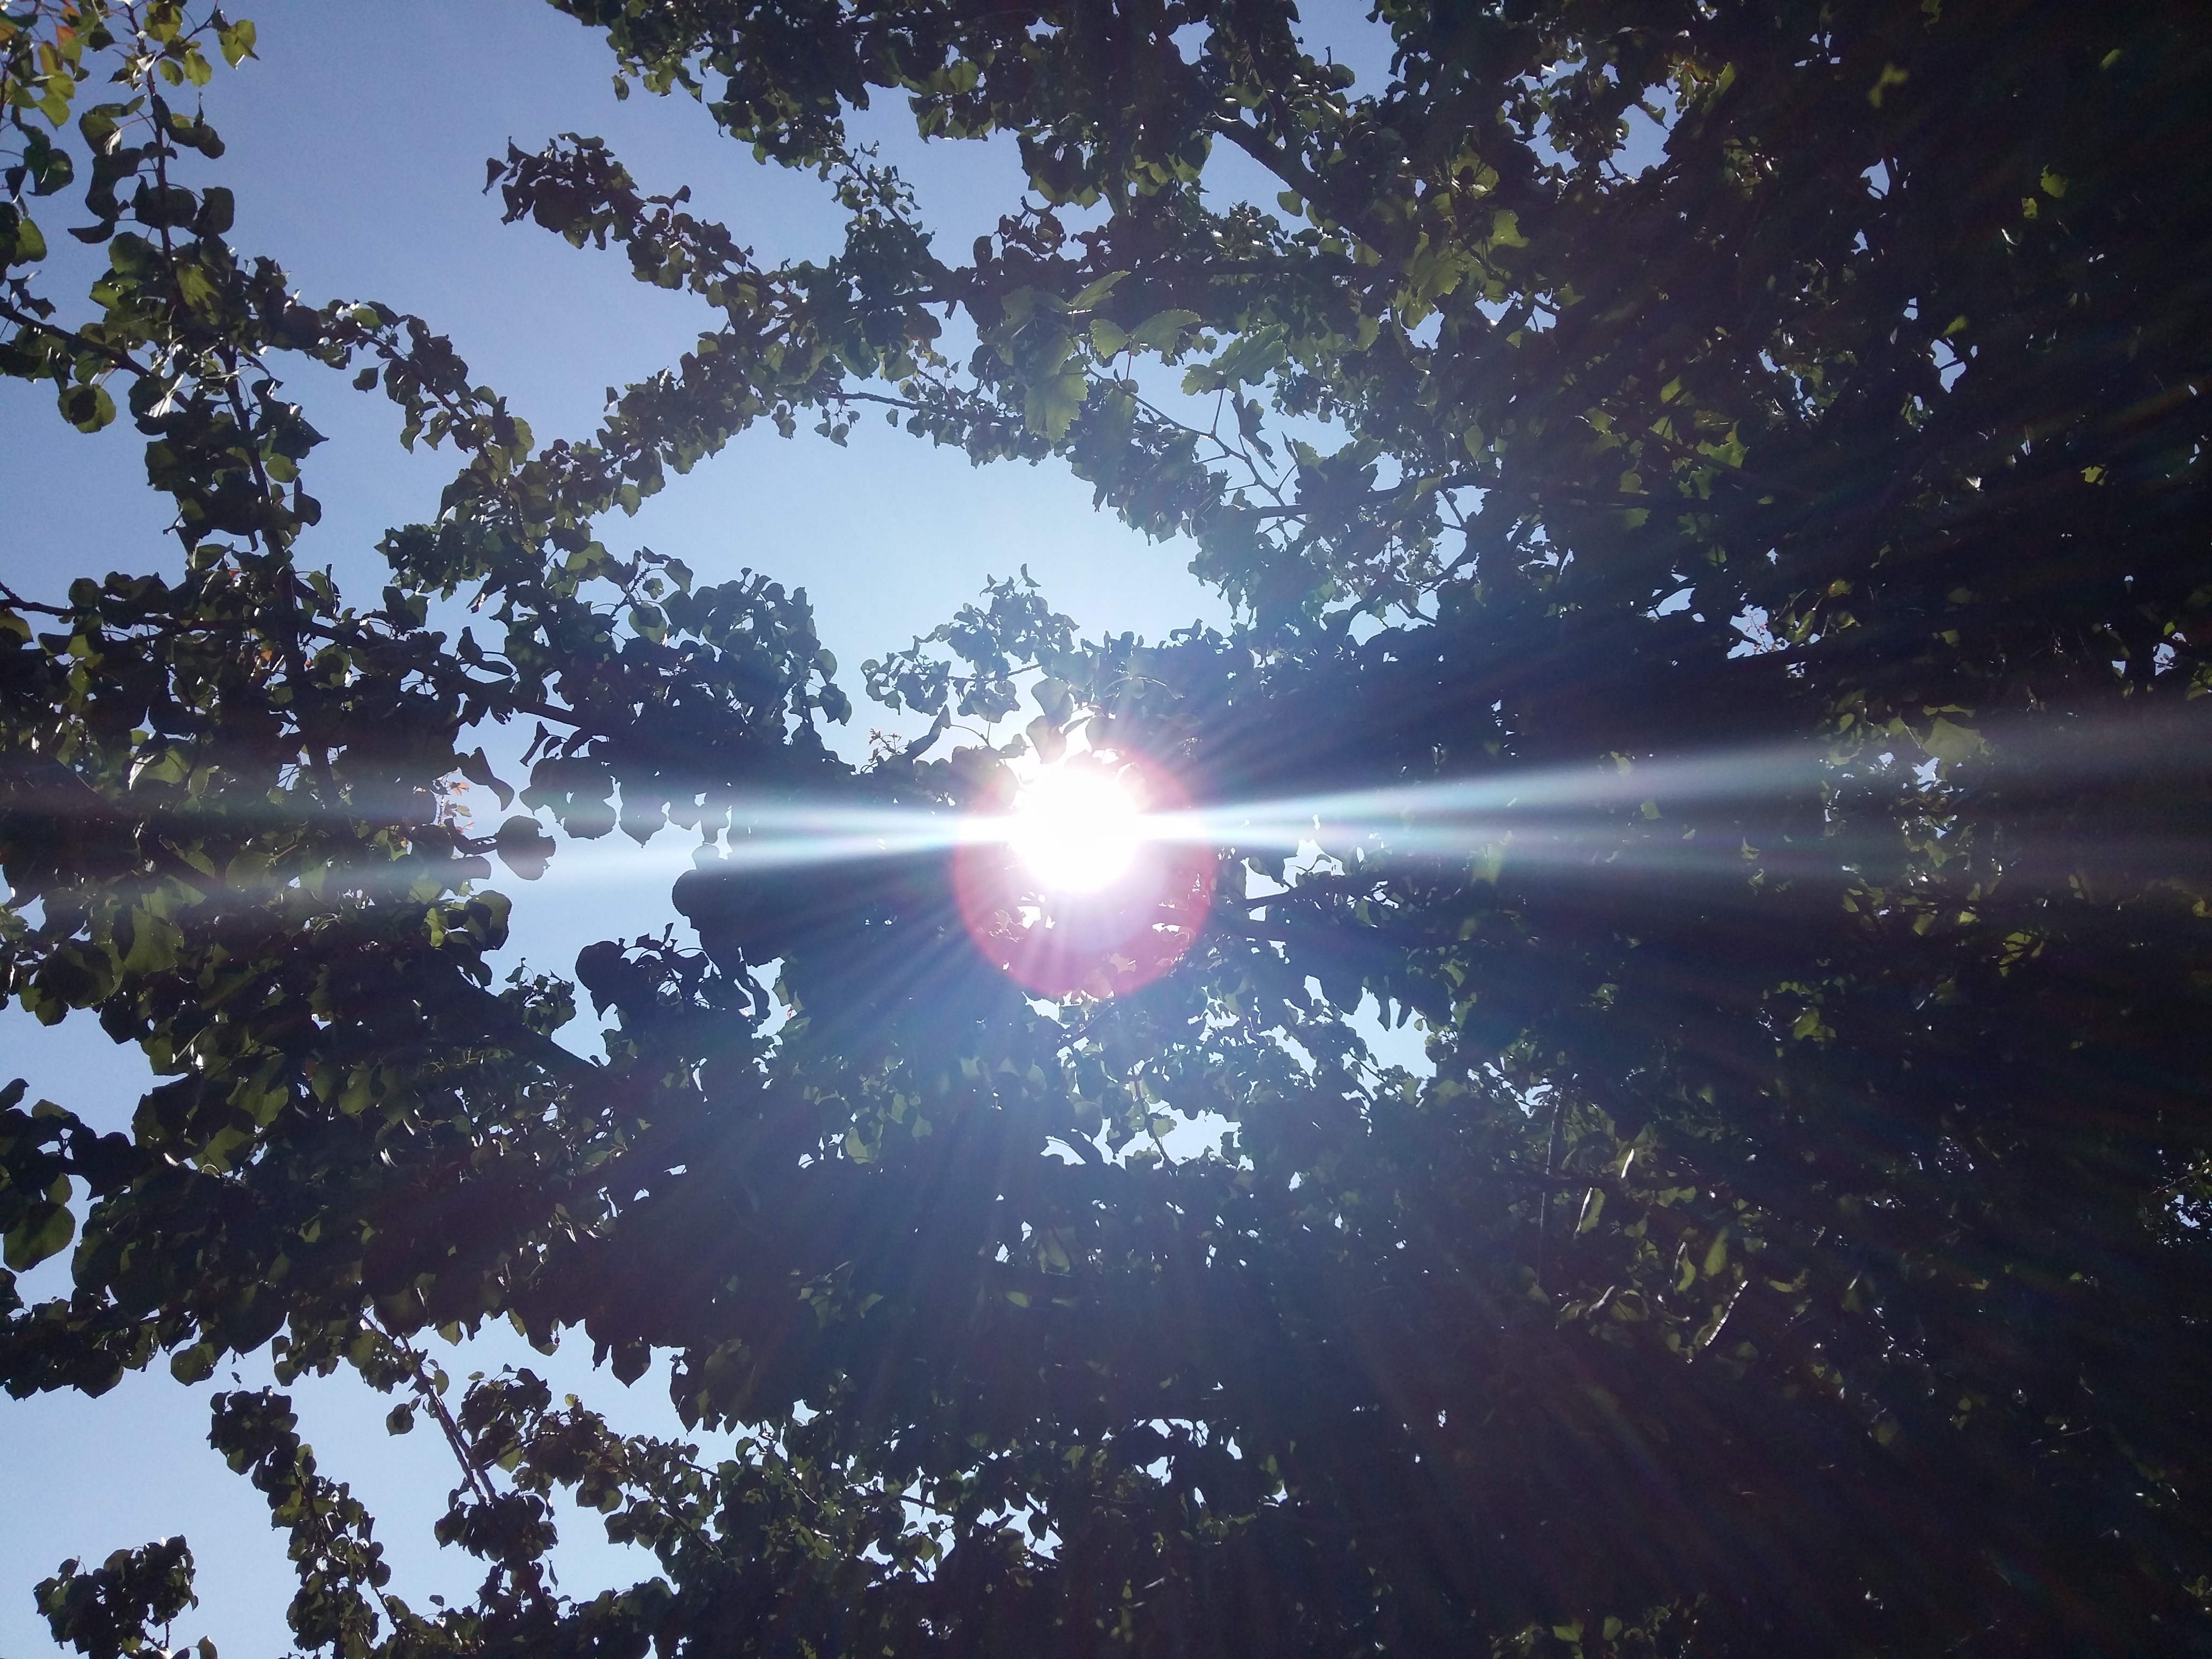
light, sky, sun, night, sunlight, atmosphere, reflection, lens flare, screenshot, astronomical object, atmosphere of earth